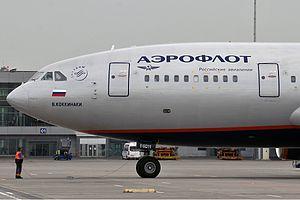
Vladimir Konstantinovich Kokkinaki était un pilote d'essai soviétique, qui a testé 40 appareils différents (dont les Iliouchine DB-3, Il-2 et Il-28). Il est notamment connu pour avoir établi vingt-deux records mondiaux en aéronautique, et pour avoir été le président de la Fédération aéronautique internationale.